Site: brandenburg
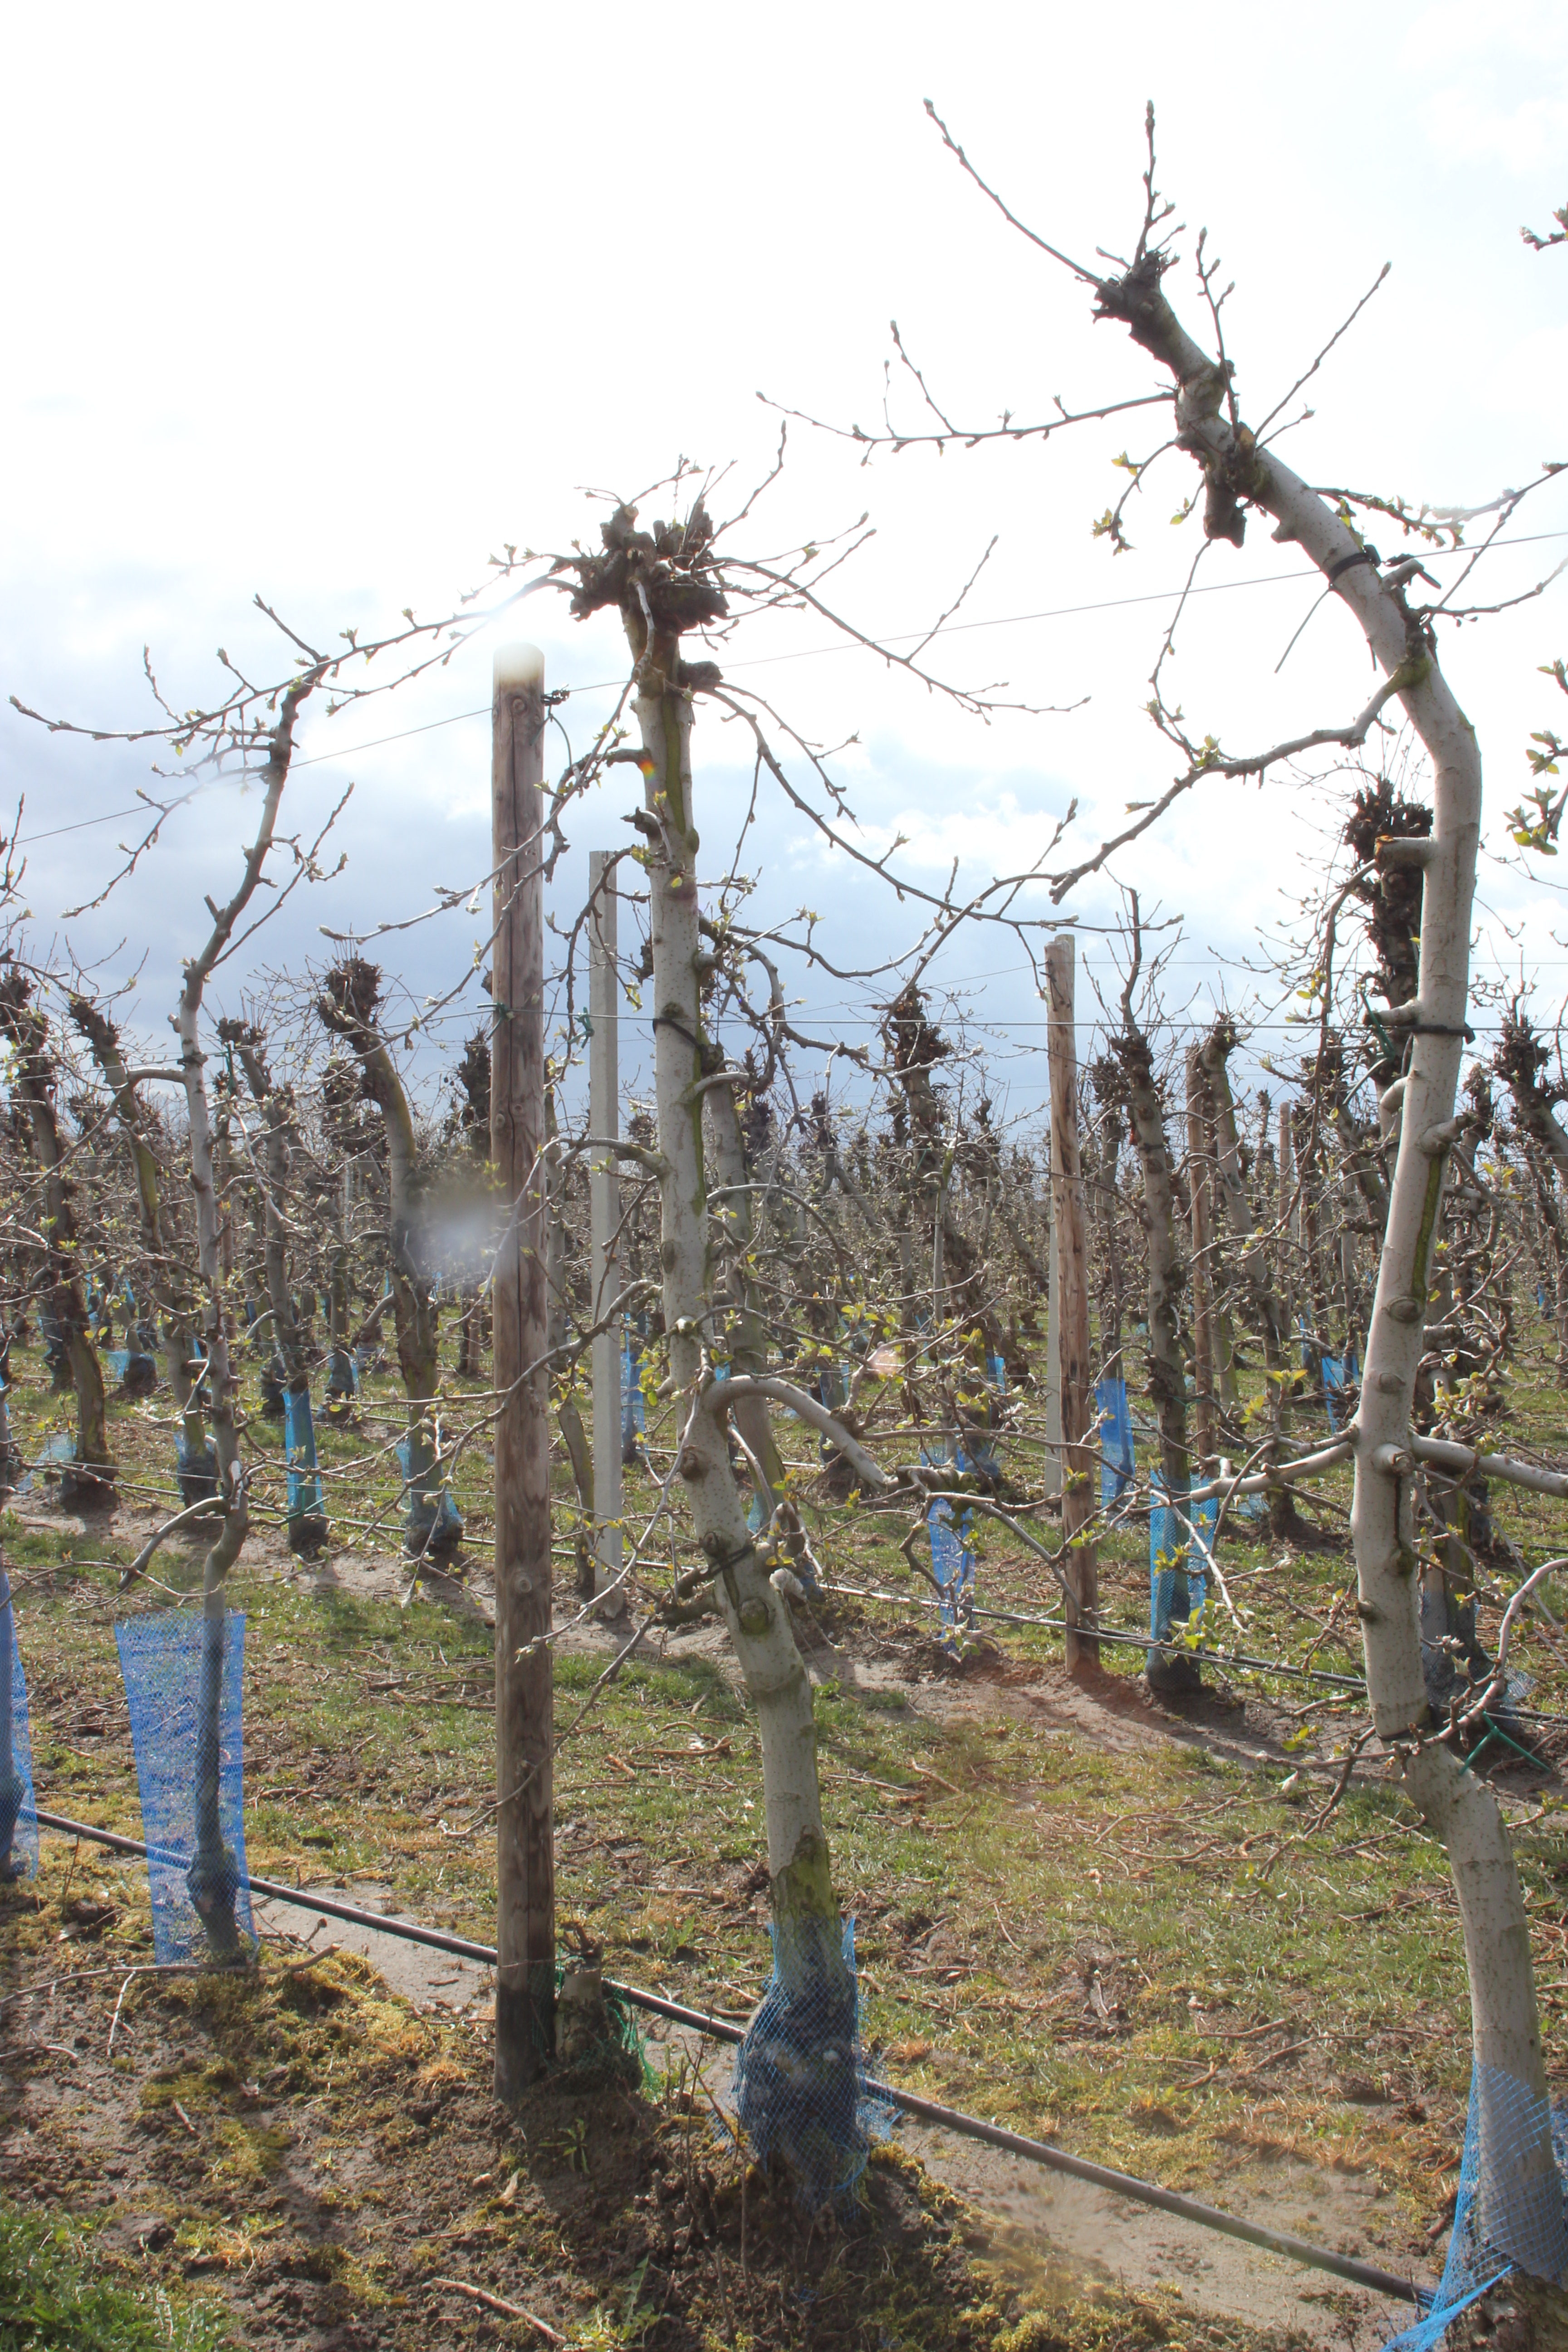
Growth stage (BBCH 55): Inflorescence emergence